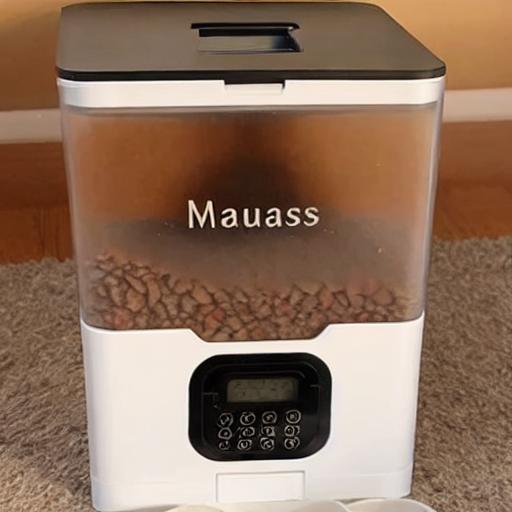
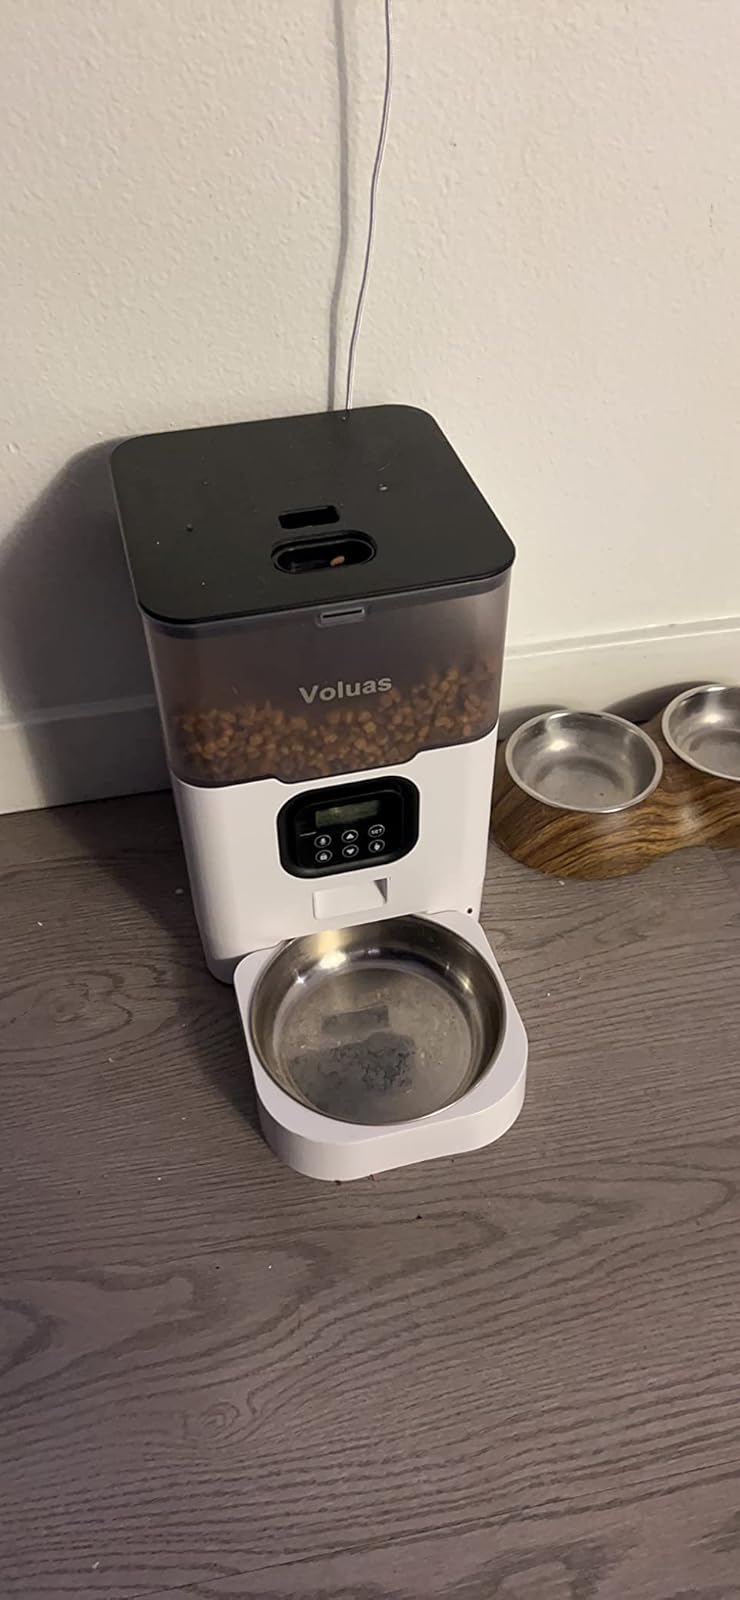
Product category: items_feeder
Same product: no